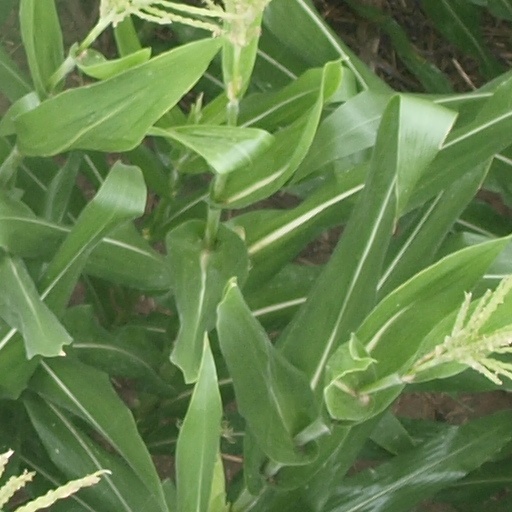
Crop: maize; corn